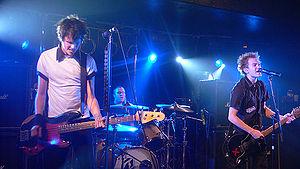
Sum 41 est un groupe de punk rock canadien, originaire d'Ajax, Ontario. Formé en 1996, le groupe se caractérise par un style trempé dans le heavy metal sur plusieurs chansons, notamment sur les albums Screaming Bloody Murder, Chuck et Does This Look Infected?. Il est actuellement composé du chanteur et guitariste Deryck Whibley, du bassiste Jason McCaslin, des guitaristes Tom Thacker et Dave Baksh et de Frank Zummo à la batterie.